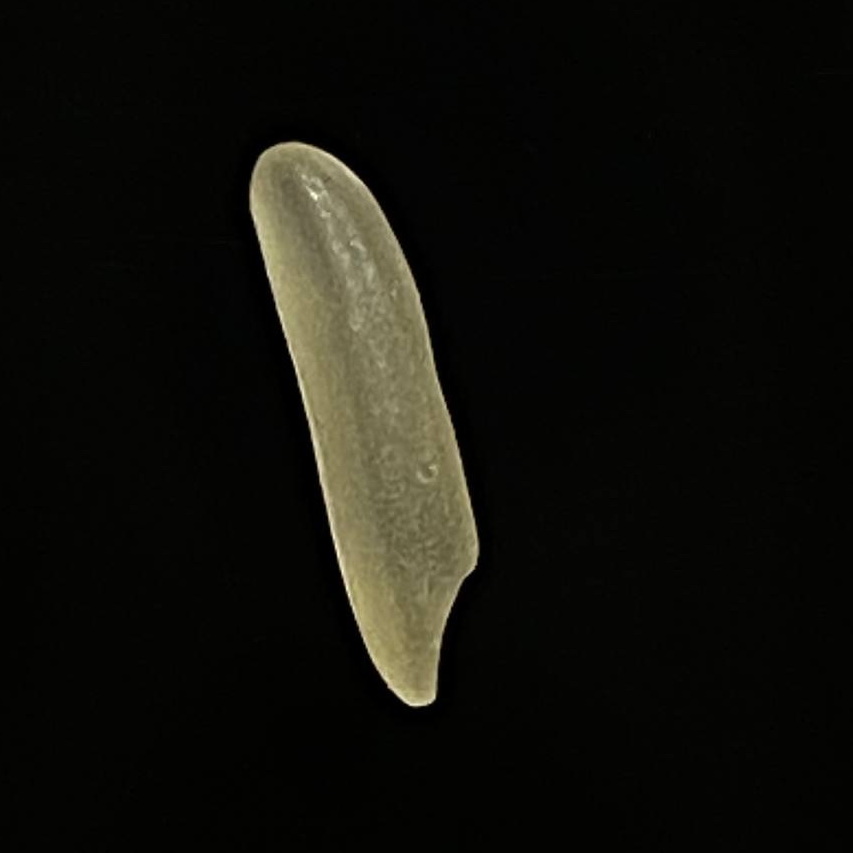
Rice variety: Bashmoti